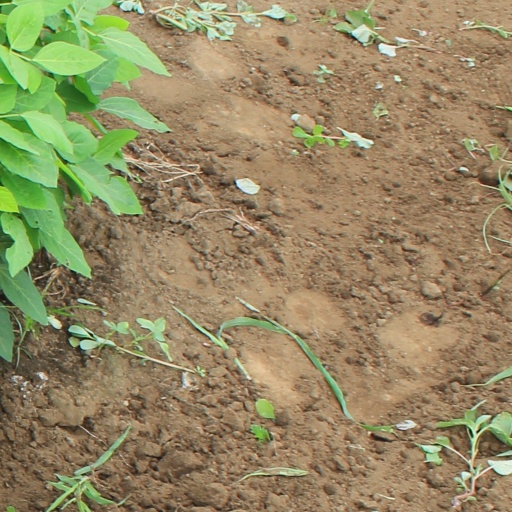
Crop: soybean